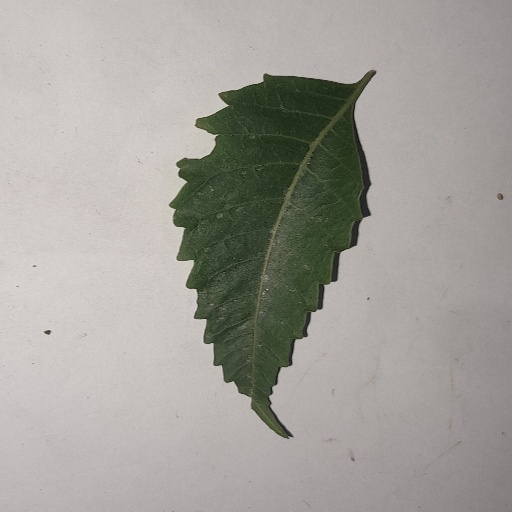
Species: Neem
Leaf condition: Healthy Leaf